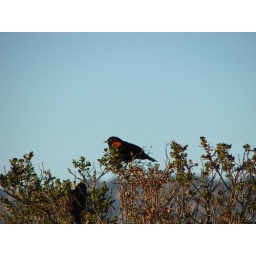
bird in tree